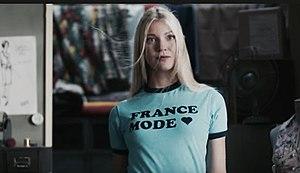
Mona Walravens, née le 1ᵉʳ mai 1986 est une actrice belge, également metteuse en scène.
Comme des garçons est une comédie française réalisée par Julien Hallard, sortie en 2018. Le film s'inspire de la création de la première équipe féminine de football de France à Reims par Pierre Geoffroy en 1968.